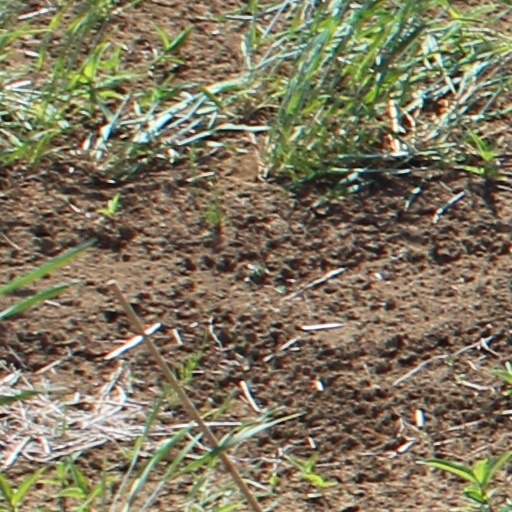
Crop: wheat